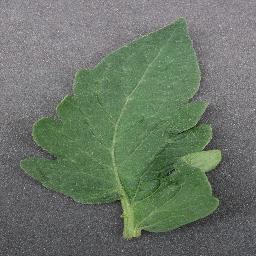
Label: Tomato___healthy